Timeline of the COVID-19 pandemic in Croatia

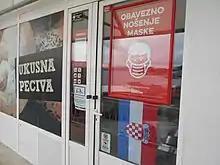
Since 13 July, it is mandatory to wear face masks in shops and other buildings

On 13 July, 53 new cases were reported. 28 recoveries and no deaths were reported. The number of patients on ventilators increased to four. Civil Protection Headquarters announced that wearing a mask would be obligatory in stores and public government buildings for everyone apart from children younger than two, patients who suffer from respiratory illnesses and who would have breathing issues while wearing a mask, and disabled people who cannot put it on by themselves.